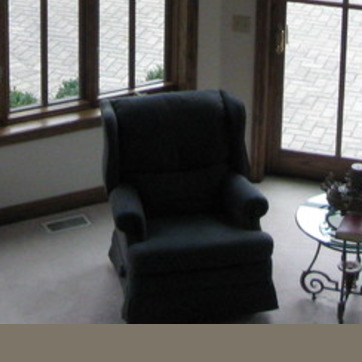
Material: fabric